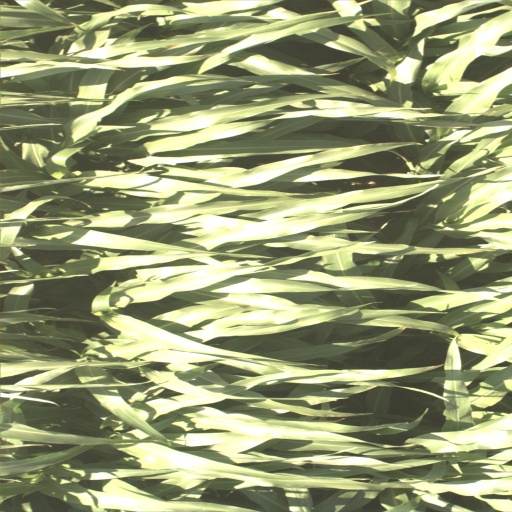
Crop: sorghum